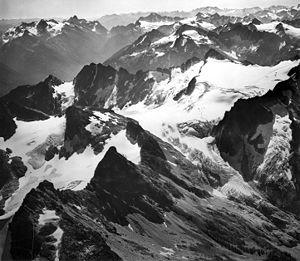
La chaîne des Cascades est une chaîne de montagnes s'étendant face à la côte ouest de l'Amérique du Nord, entre les États de Californie, de l'Oregon et de Washington aux États-Unis et la province de Colombie-Britannique au Canada. Elle comprend une partie de l'arc volcanique des Cascades dont les volcans mont Rainier, qui constitue le point culminant de la chaîne du haut de ses 4 392 mètres d'altitude dominant la métropole de Seattle, et mont Saint Helens qui a subi une éruption en 1980. Cet arc volcanique, toujours actif, commence sa formation il y a 36 millions d'années à la suite de la subduction de la plaque Juan de Fuca sous la plaque nord-américaine. Les risques liés au volcanisme demeurent importants.
Buckner Mountain est une montagne située sur le territoire des comtés de Chelan et de Skagit au nord de l'État de Washington aux États-Unis. Culminant à 2 778 mètres d'altitude, la montagne qui appartient à la partie nord de la chaîne des Cascades est une des plus hautes montagnes au sein du parc national des North Cascades. La montagne tire son nom d’Henry Freeland Buckner, un propriétaire d’une exploitation minière de la région.
Goode Mountain est une montagne située sur le territoire du comté de Chelan au nord de l'État de Washington aux États-Unis. Culminant à 2 806 mètres d'altitude et appartenant à la partie nord de la chaîne des Cascades, la montagne est la plus haute montagne au sein du parc national des North Cascades.